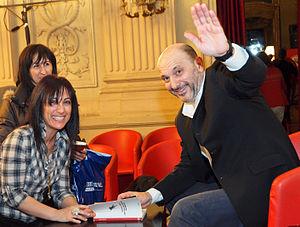
Marco Presta est un acteur et un animateur de télévision et de radio italien.